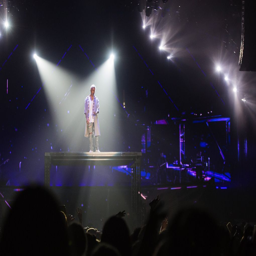
pop artist is lit by a few spotlights as he sings from a slowly rising part of the stage during the opening .